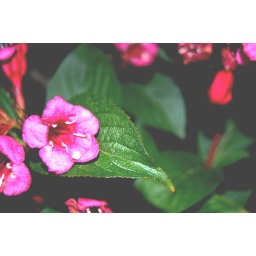
pink flowers in garden